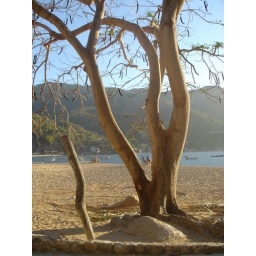
tree in view of beach